Crambe, North Yorkshire

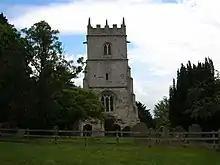
St Michael's Church, Crambe

The village is at an elevation of above sea level, lies from the A64 road and within a bend in the River Derwent, Yorkshire. The nearest settlements to Crambe are Kirkham to the north-east; Whitwell-on-the-Hill to the north-west; Barton Hill to the south-west and Howsham to the south. It is also near Kirkham Priory, Howsham Hall, and Castle Howard.